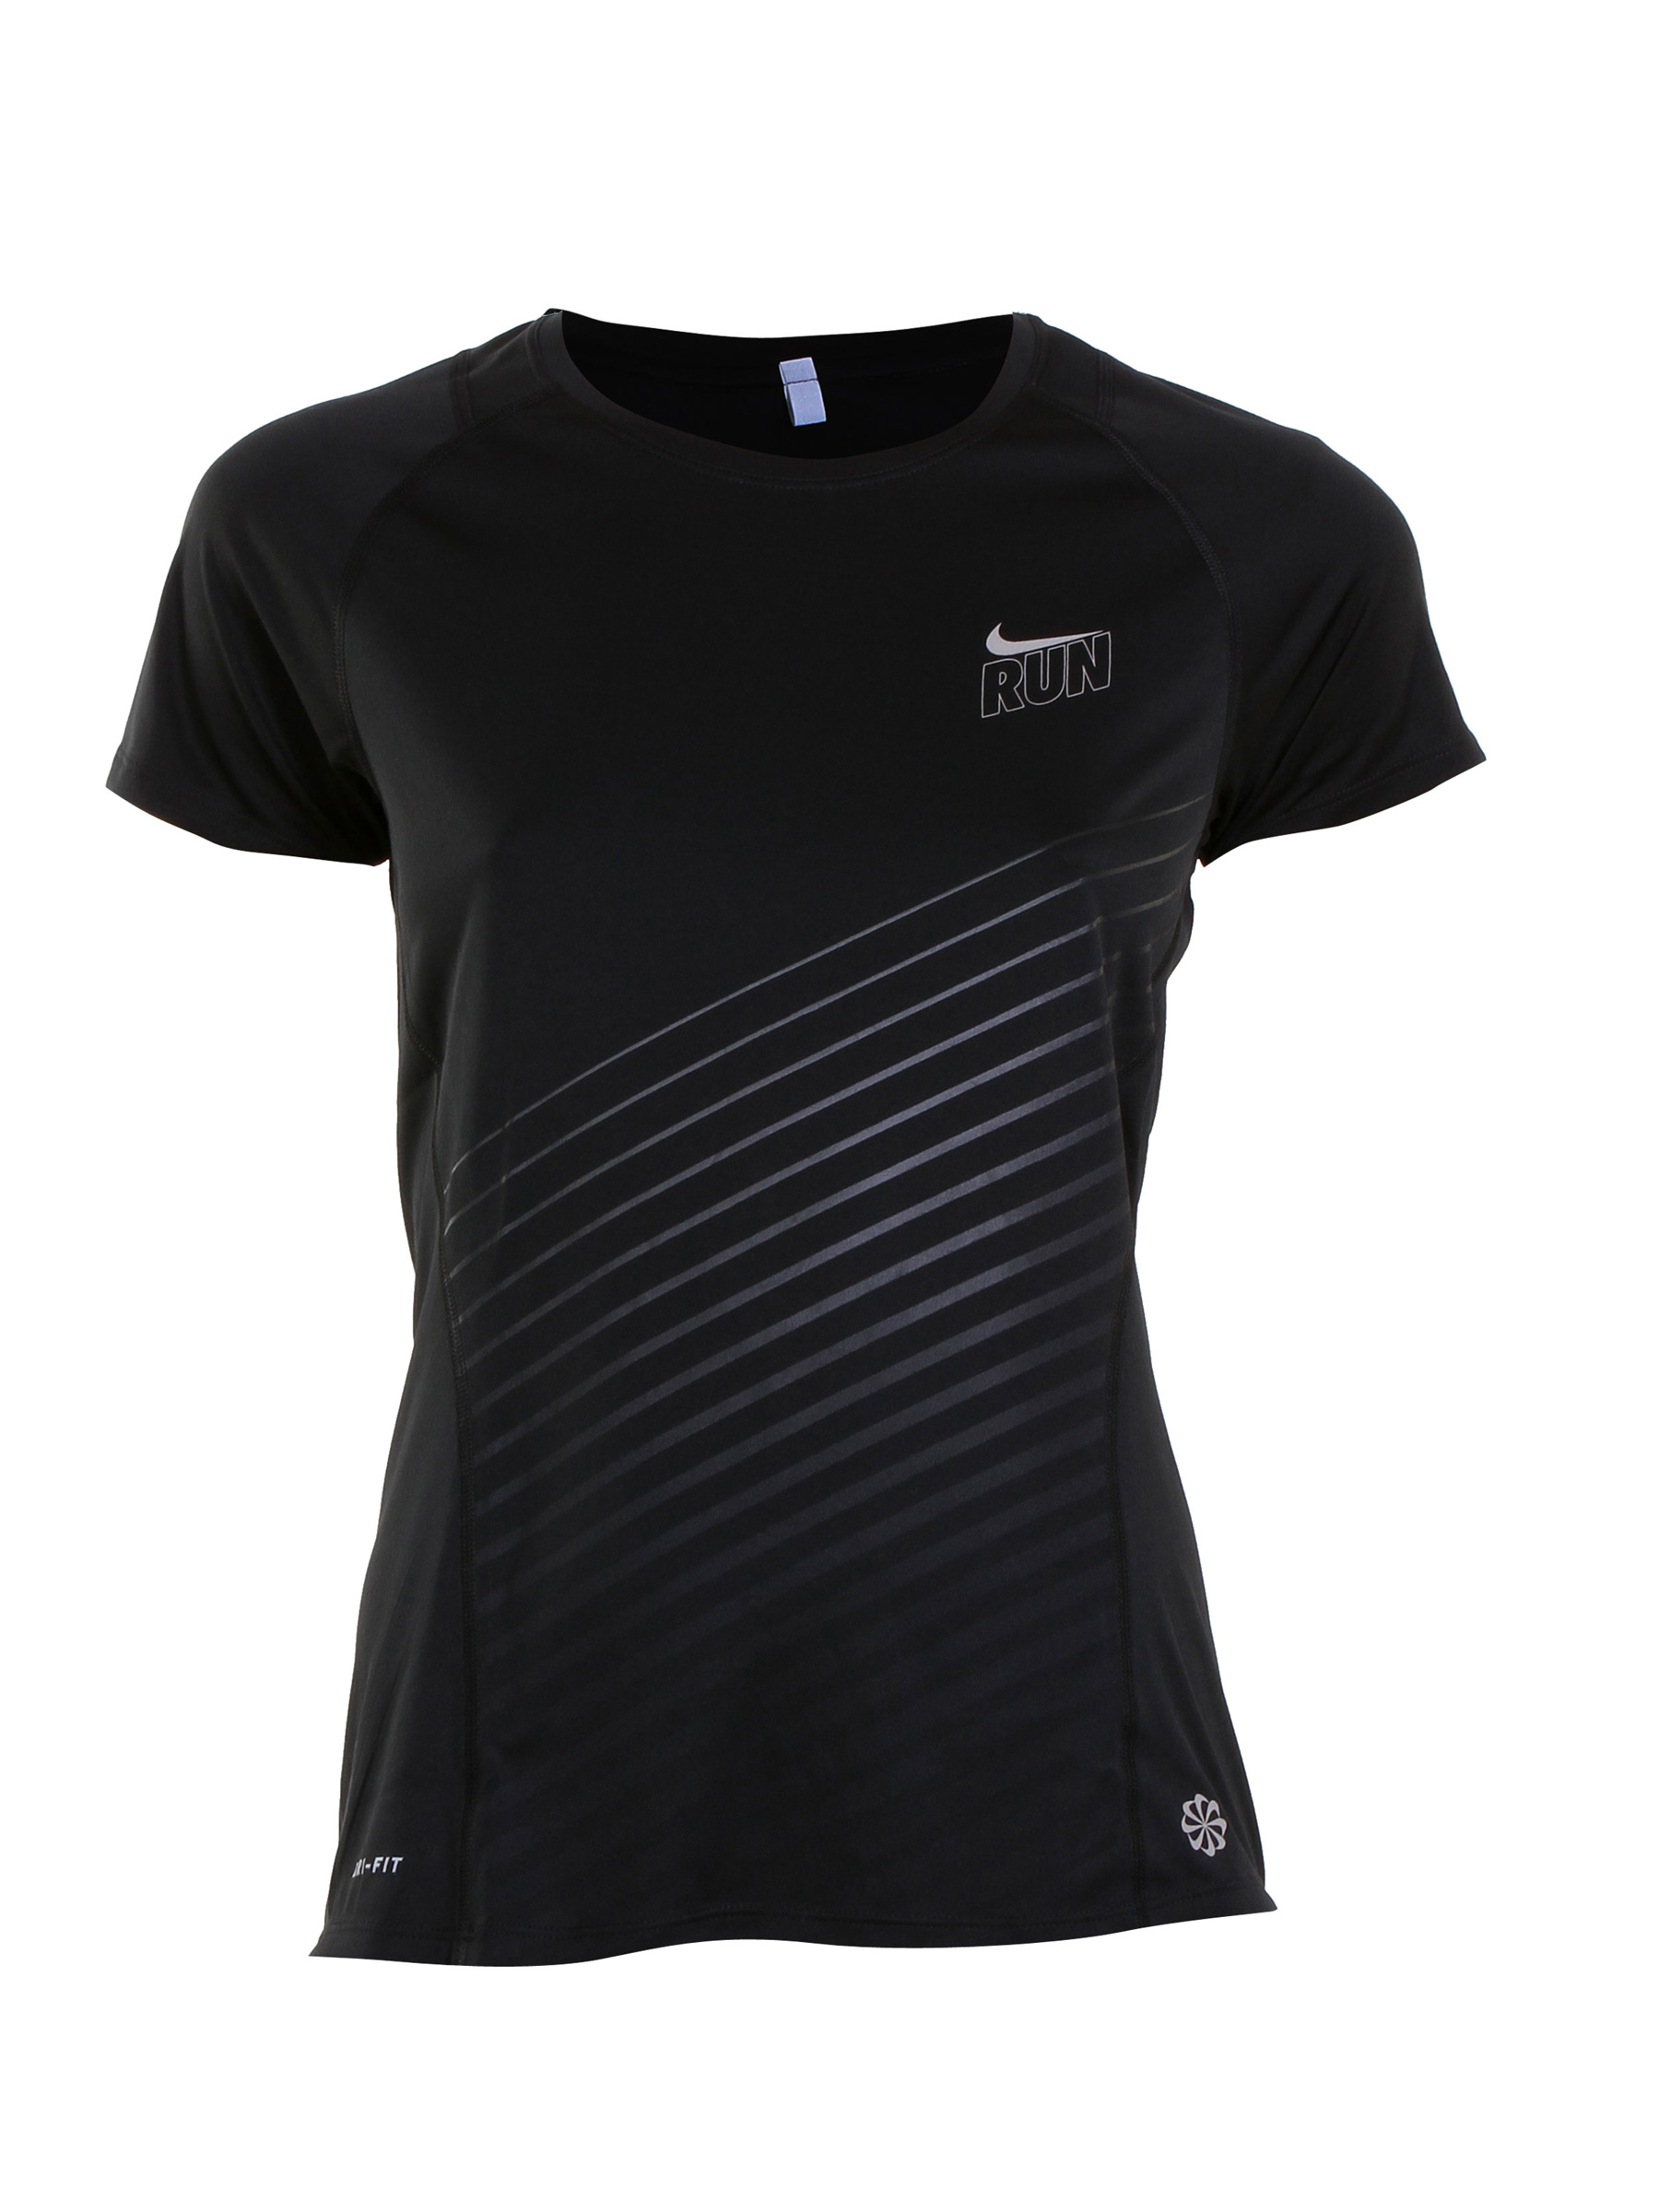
Nike Women Black T-shirt
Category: Apparel / Topwear / Tshirts
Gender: Women
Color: Black
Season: Fall 2010
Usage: Sports